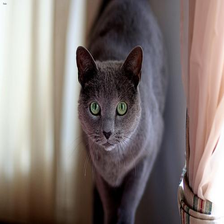
Species: cat
Breed: Russian Blue